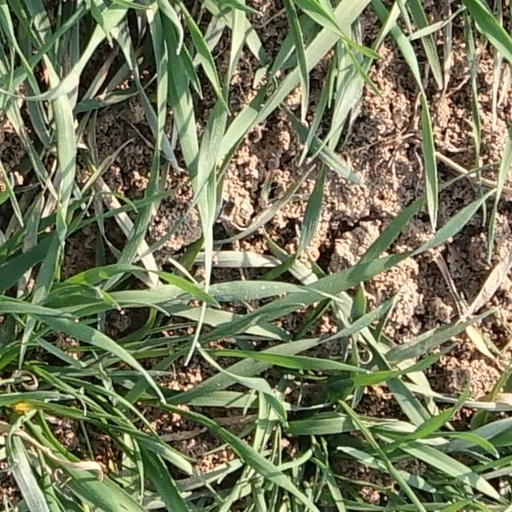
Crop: wheat